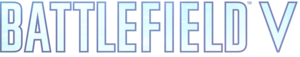
Le logo officiel du jeu vidéo Battlefield V.
Battlefield V est un jeu vidéo de tir à la première personne développé par DICE et édité par Electronic Arts, sorti le 20 novembre 2018 sur PlayStation 4, Xbox One et Microsoft Windows. Ce douzième opus de la série se déroule dans le contexte de la Seconde Guerre Mondiale, revenant aux origines de la série.